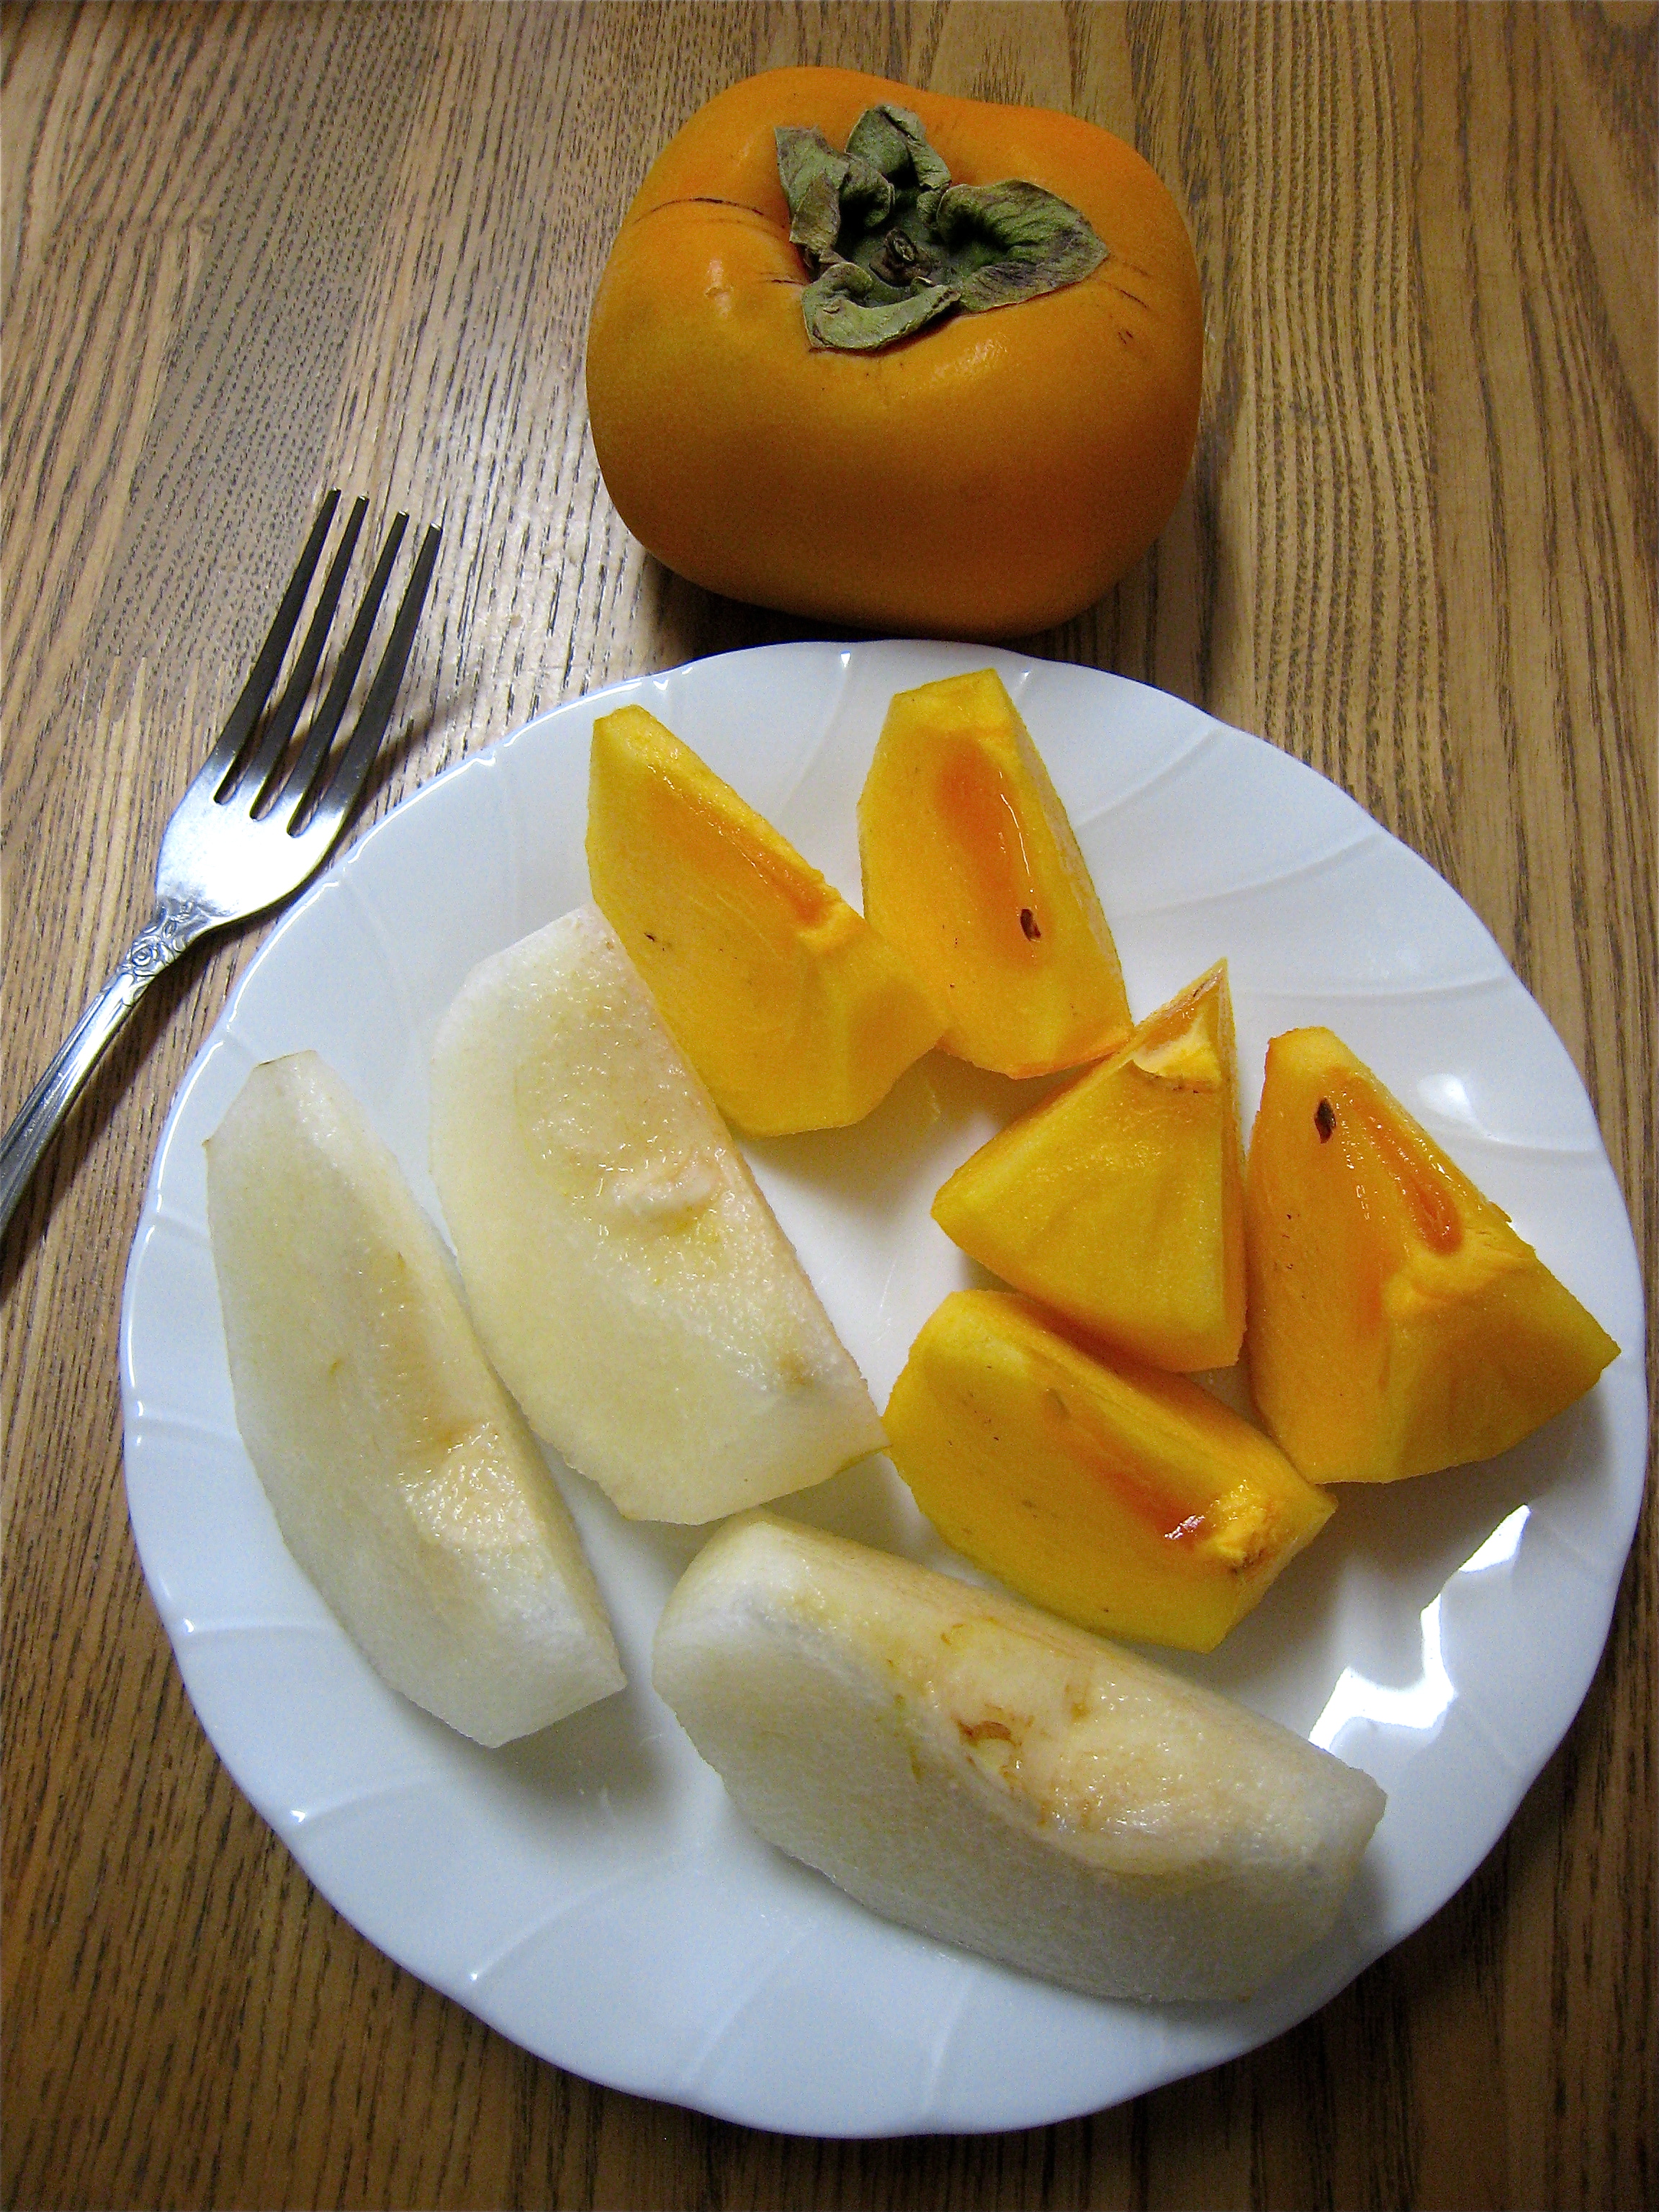
plant, fruit, dish, meal, food, produce, breakfast, japan, flowering plant, land plant